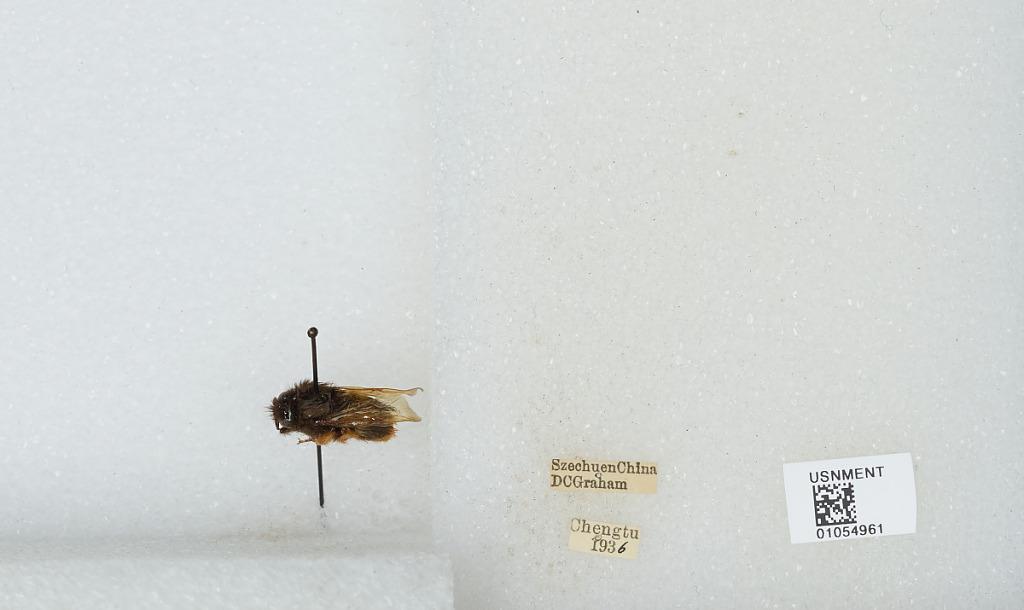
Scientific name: Bombus sp.
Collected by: D. Graham
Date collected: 1936--
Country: China
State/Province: Sichuan
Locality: Chengdu
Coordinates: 30.6586, 104.065